Eastern tree hyrax

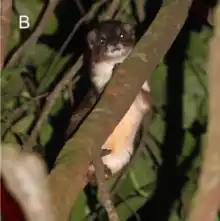
Image of "Dendrohyrax" found in Taita Hills, Kenya

The subspecific status of relict populations of Eastern Tree Hyrax described from coastal Southern Kenya is currently unclear. These populations have been described as using rock crevices as habitat, contrasting with "Dendrohyrax"’s usually-arboreal behavior.